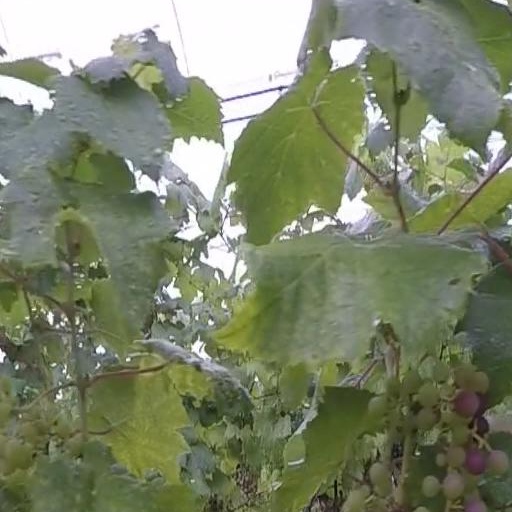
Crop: grape